Attacks on the United States (1900–1945)

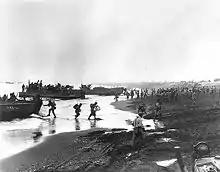
Troops landing on Attu during the American invasion in May 1943

Between June 3–4, 1942, the Imperial Japanese Navy launched two aircraft carrier raids on the Dutch Harbor Naval Operating Base and U.S. Army Fort Mears at Dutch Harbor on Amaknak Island, Alaska, beginning the Aleutian Islands campaign during World War II. In June 1942, a Japanese carrier strike force, under the command of Rear Admiral Kakuji Kakuta, comprising the carriers IJN and the IJN plus escort ships, sailed to southwest of Dutch Harbor. Shortly before dawn at 02:58, Admiral Kakuta ordered his aircraft carriers to launch their strike which was made up of 12 A6M Zero fighters, 10 B5N Kate high-level bombers, and 12 D3A Val dive bombers which took off from the two small carriers in the freezing weather to strike at Dutch Harbor. One B5N was lost on takeoff from the IJN "Ryujo". Arriving at 04:07, the Japanese planes bombed the radio station and oil tanks, awakening the 206th with explosions and gunfire. Despite being on alert, there was no specific warning for the attack, leaving the American gun crews to improvise. They quickly manned their 3-inch, 37 mm, and .50-caliber guns—and one American even resorted to throwing a wrench. Some reported seeing the aviators' faces on repeated runs. The day's heaviest losses came when bombs struck two barracks, killing 25 servicemen.